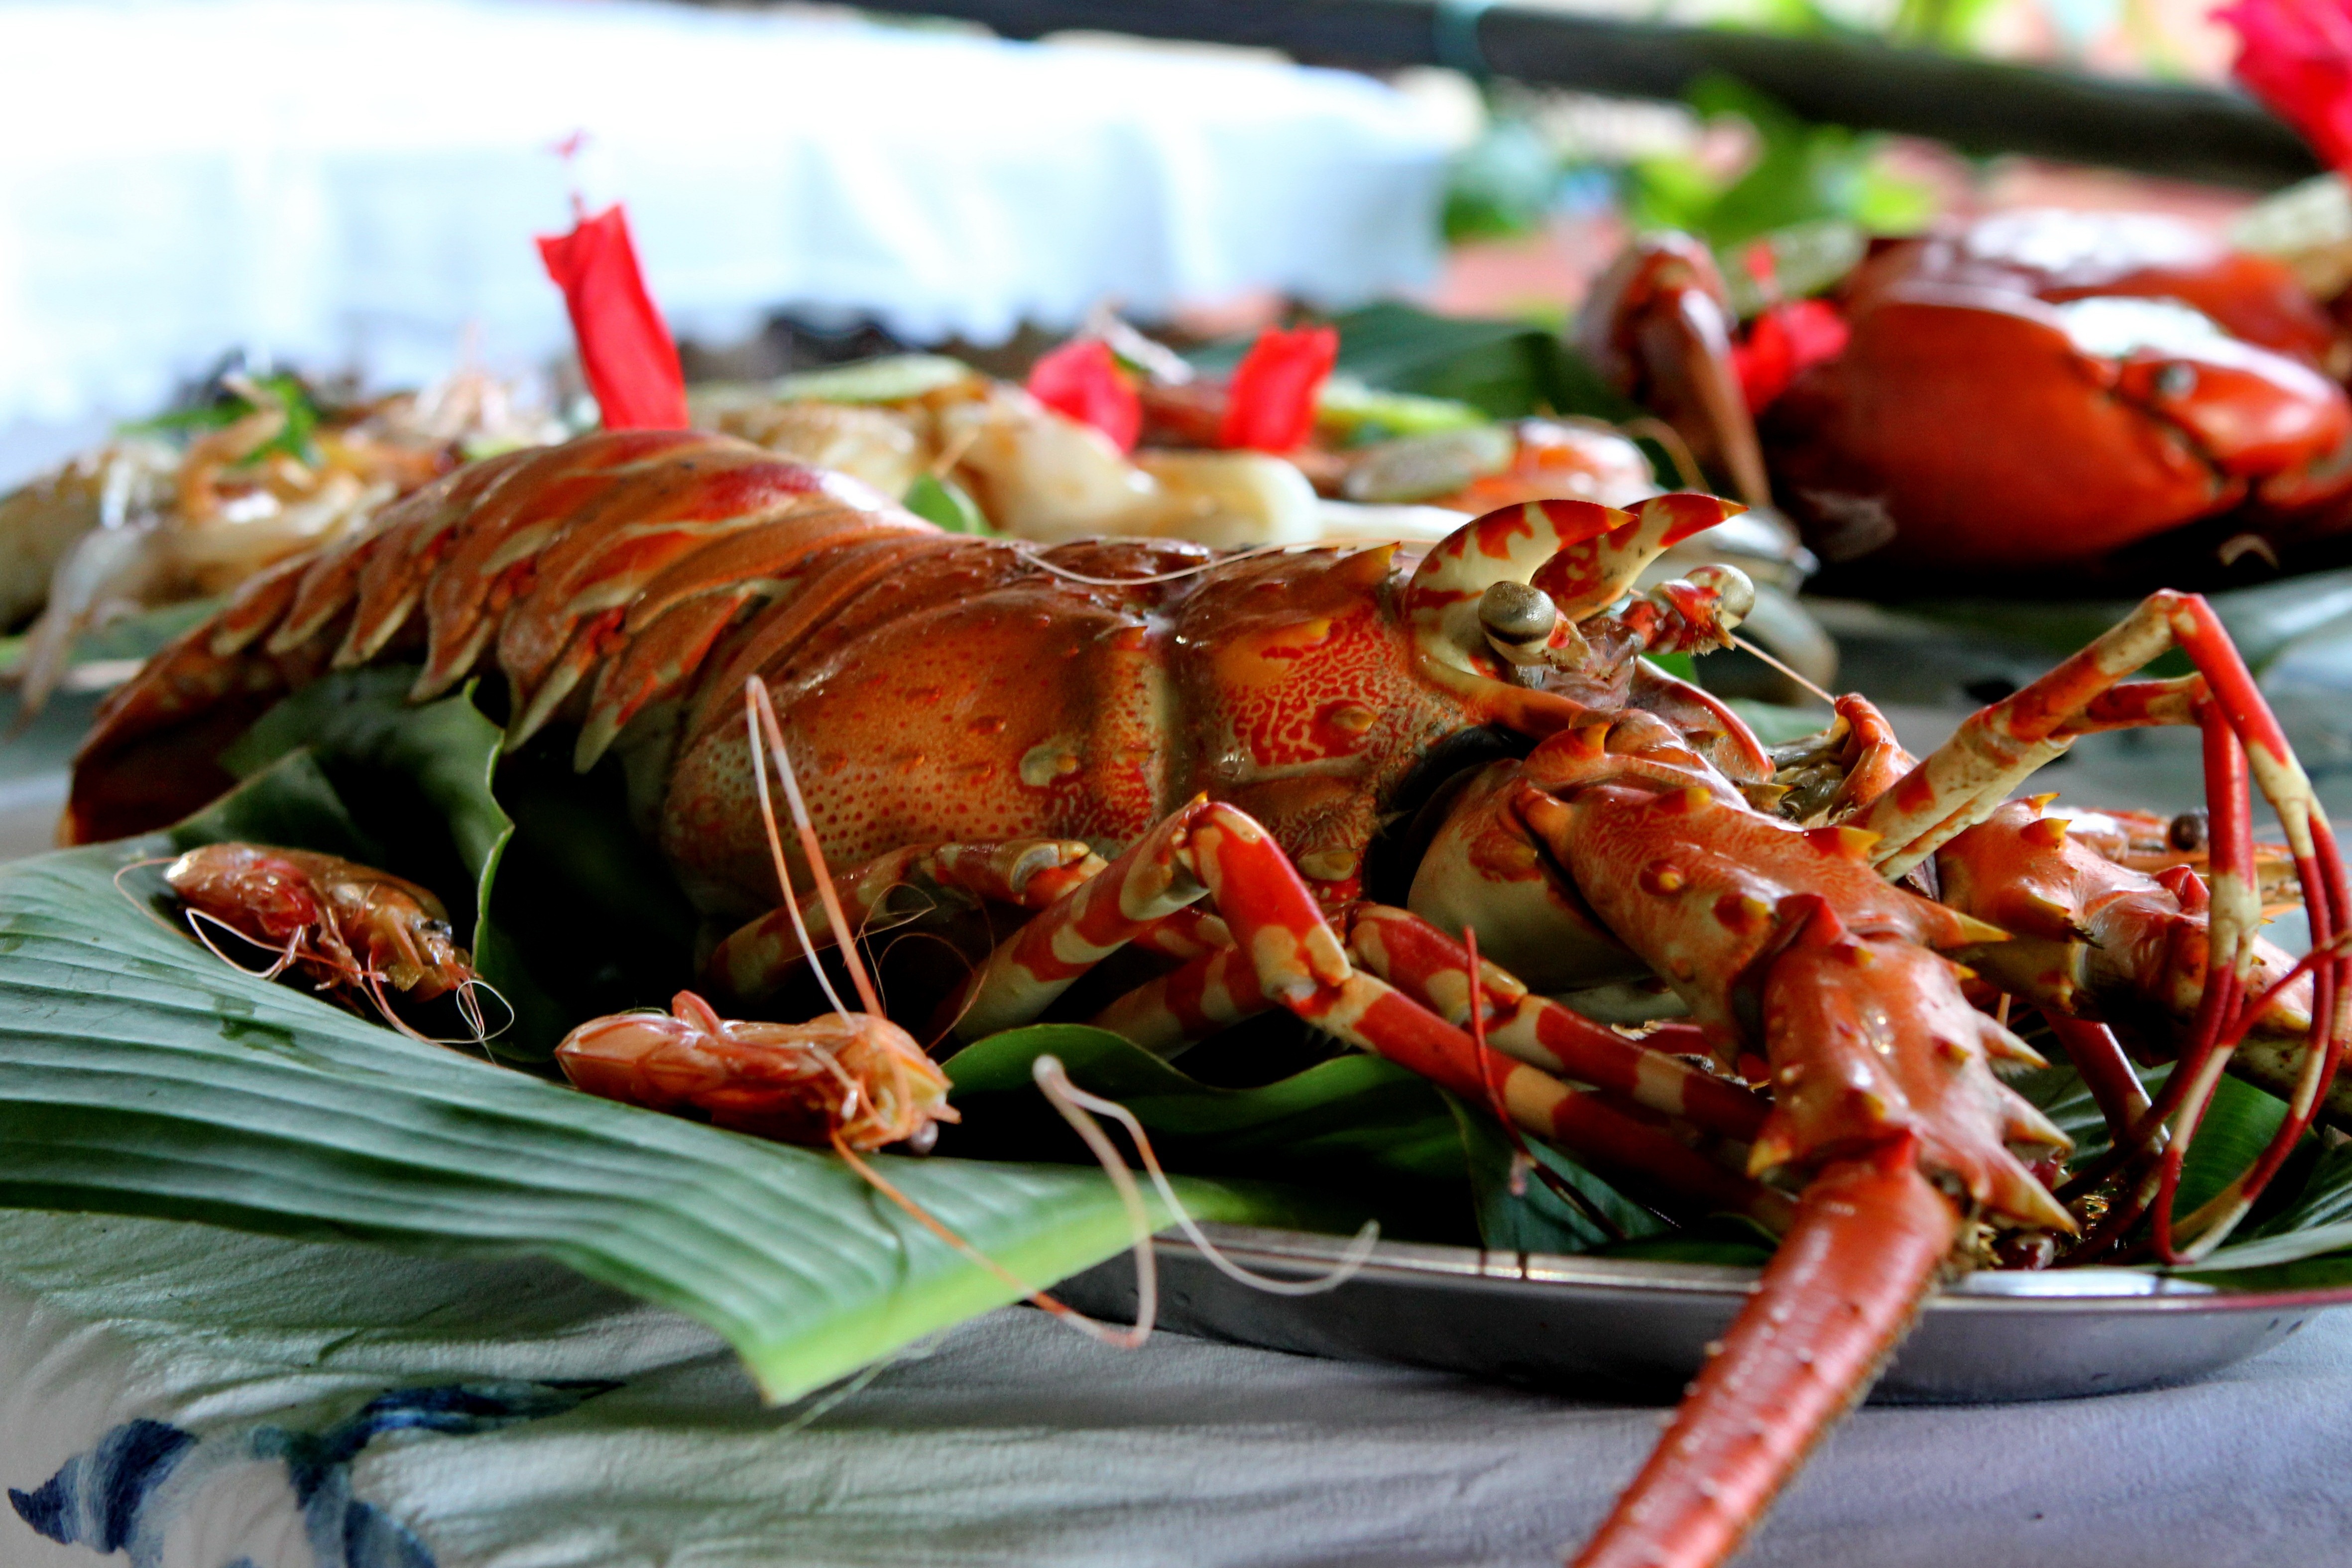
sea, dish, food, fishing, plate, seafood, kitchen, invertebrate, lobster, crustacean, flat, crayfish, decapoda, animal source foods, dungeness crab, american lobster, homarus, spiny lobster, seafood boil, caridean shrimp